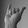
ASL letter: Y